Ice cube

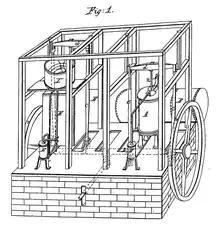
Gorrie's ice machine

American physician and inventor John Gorrie built a refrigerator in 1844 to produce ice in cool air. His refrigerator produced ice which hung from the ceiling in a basin to lower the ambient room temperature. During his time, bad air quality was thought to cause disease. Therefore, in order to help prevent and treat sickness, he pushed for the draining of swamps and the cooling of sickrooms.